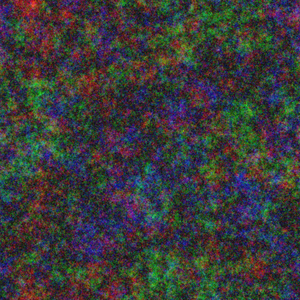
Dans une image numérique on appelle bruit numérique toute fluctuation parasite ou dégradation que subit l'image de l'instant de son acquisition jusqu'à son enregistrement. Le bruit numérique est une notion générale à tout type d'image numérique, et ce quel que soit le type du capteur à l'origine de son acquisition. Les sources de bruit numérique sont multiples, certaines sont physiques liées à la qualité de l’éclairage, de la scène, la température du capteur, la stabilité du capteur de l'image durant l'acquisition, d'autres apparaissent durant la numérisation de l'information.